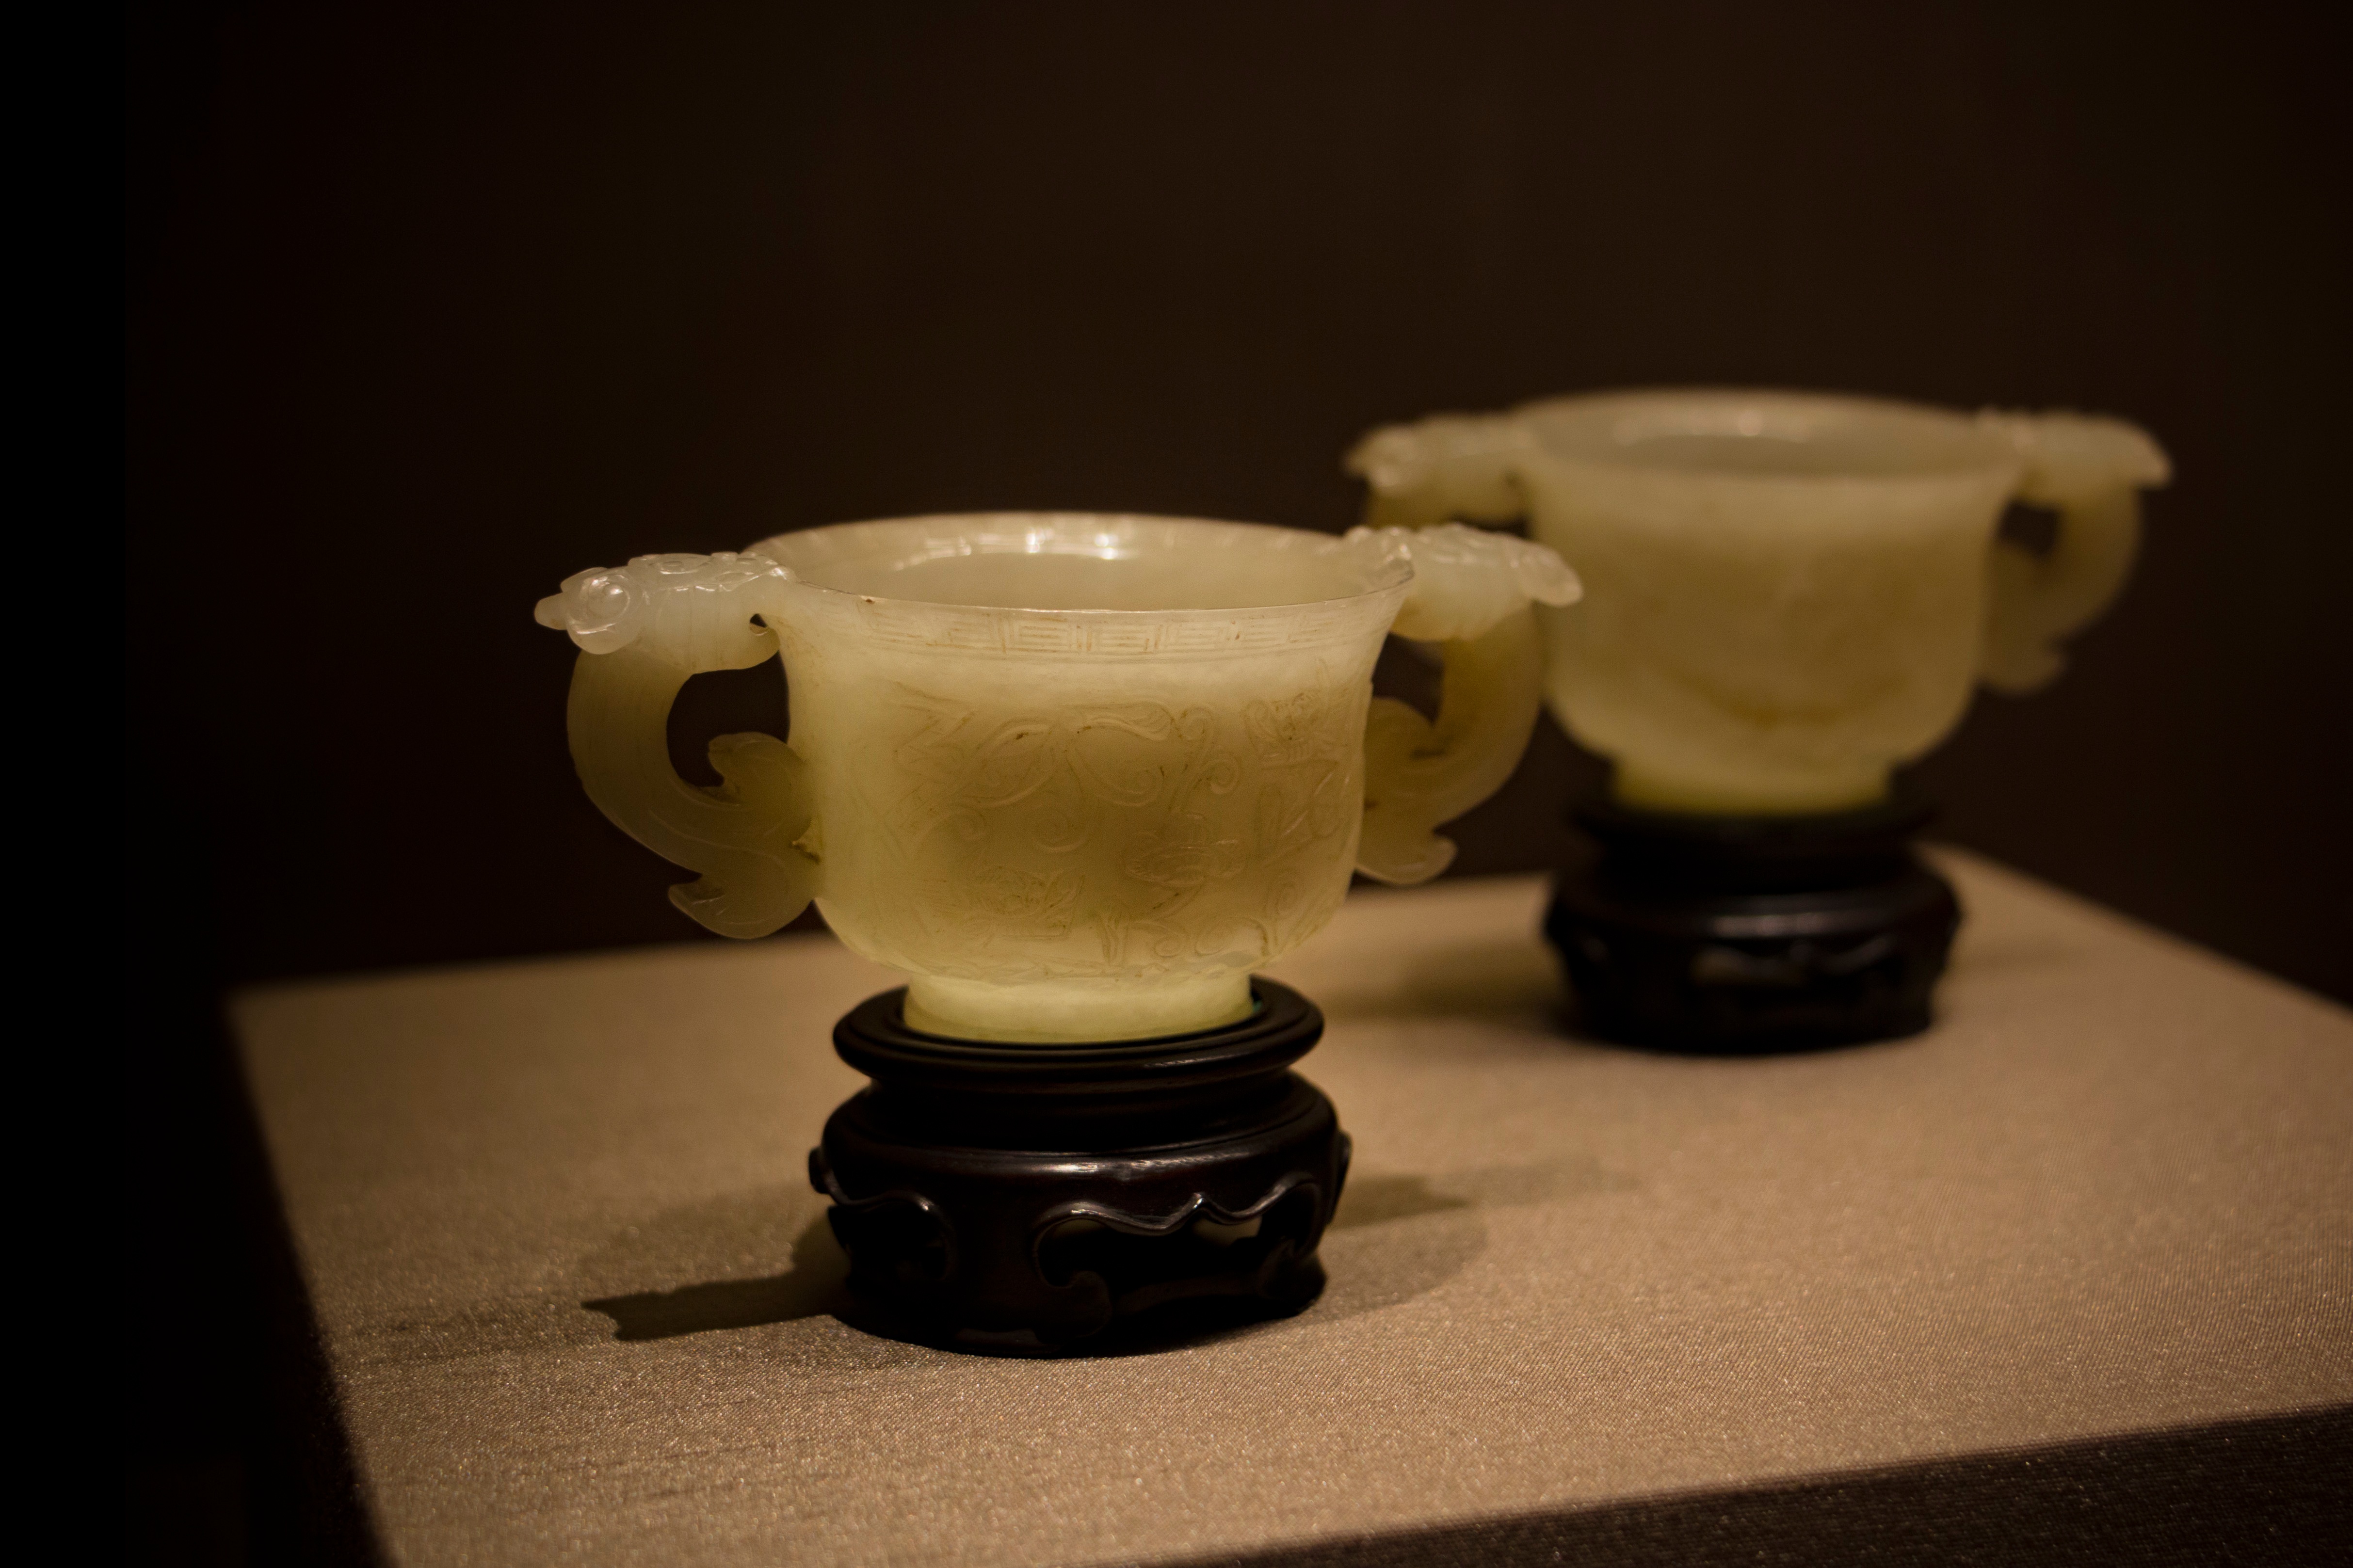
glass, ceramic, candle, pottery, lighting, art, shape